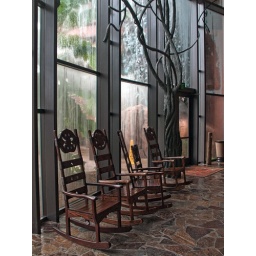
A close-up view of the hand-carved rocking chairs near the doors that lead to the savanna lookout.